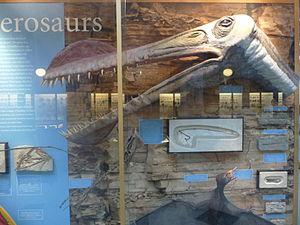
Sur la terre des dinosaures est une série documentaire britannique en six épisodes diffusée pour la première fois en 1999. Produite par la BBC, dirigée par Tim Haines et partiellement réalisée en images de synthèse, elle décrit l'histoire des dinosaures et autres créatures de l'ère mésozoïque, de leur apparition jusqu'à la grande crise d'extinctions qui frappa la Terre à la fin de cette ère, il y a 65 millions d'années. Dans la version originale en anglais la narration de chaque épisode a été assurée par Kenneth Branagh. Dans la version française le narrateur est André Dussollier.
Tropeognathus est un genre de grand ptérosaure de la fin du Crétacé inférieur d' Amérique du Sud. C'était un membre des Ornithocheiridae, un groupe de ptérosaures connus pour leur museau à la quille, et était étroitement lié aux espèces du genre Anhanguera. Le type et la seule espèce est Tropeognathus mesembrinus ; une deuxième espèce, Tropeognathus robustus, est maintenant considérée comme appartenant à Anhanguera. Des fossiles de Tropeognathus ont été découverts dans la formation fossilifère de Romualdo du bassin d'Araripe, dans le nord-est du Brésil.